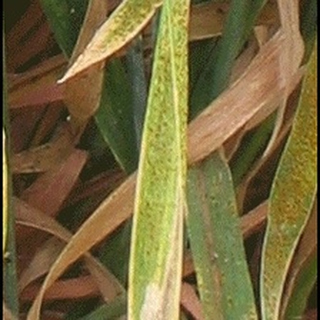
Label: wheat_brown_rust